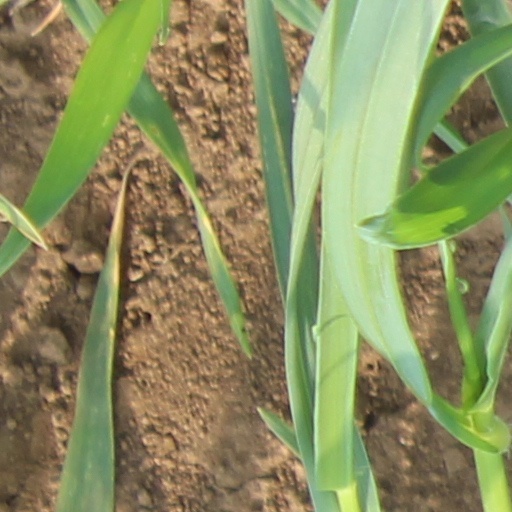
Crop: wheat